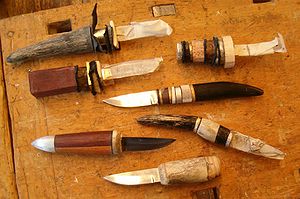
Kniv
Knive: Syv knivskæfter under fremstilling i sløjdlokalet. Bladene (klingerne) er købt færdige. Skæfterne er sammenlimet af forskellige træsorter, metal, horn, tak, ben og læder og afventer videre forarbejdning. Ingen af knivene er helt færdige endnu. Efter endt formgivning bliver skæfterne pudset, f.eks. med smergellærred og wienerkalk, og overfladebehandlet, f.eks. med carnaubavoks.
Syv knive, der er i gang med at blive fremstillet som individuelle ""kunstværker"" i mit sløjdlokale, klingerne færdigkøbte, skæfterne sammenlimet af forskellige træsorter, metal, horn, tak, ben, læder etc."
Den enkle maskine kniv er oftest et håndredskab til at skære eller snitte med. Grundlæggende fungerer en knivs klinge ved at geare/koncentrere en kraft over på knivens skarpe kant. Denne egenskab deler kniven med andre redskaber, der har skarpe kanter eller er spidse.